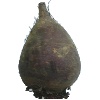
Label: beetroot